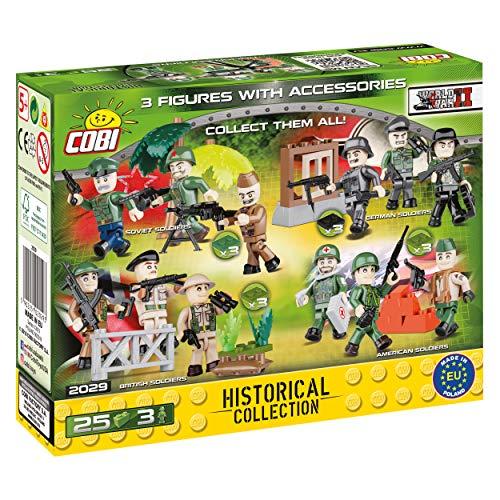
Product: COBI Historical Collection Polish Soldiers
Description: Set of three figurines of Polish soldiers in uniforms of World War II.
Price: $10.99
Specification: ProductDimensions:5.1x1.5x4.1inches|ItemWeight:1.28ounces|ShippingWeight:1.6ounces(Viewshippingratesandpolicies)|ASIN:B07L6P42M9|Itemmodelnumber:COB02029|Manufacturerrecommendedage:5-15years